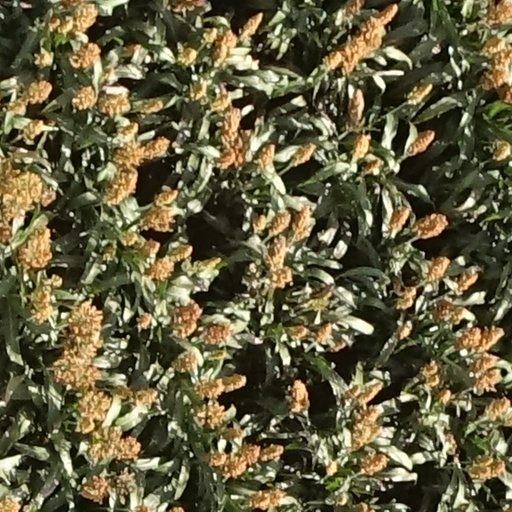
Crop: sorghum